Jake Blackmore

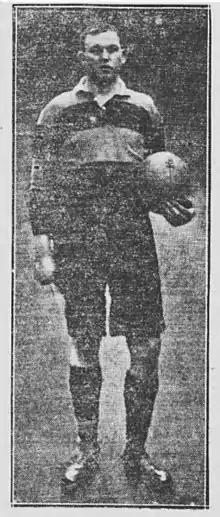
Blackmore in 1909

Joseph Henry "Jake" Blackmore (10 March 1883 - 26 March 1964) was an international rugby forward who played rugby union for Abertillery and rugby league with Hull Kingston Rovers. He won a single cap for Wales under the rugby union code and then represented his country at rugby league in two matches between 1910 and 1911. Despite winning only one cap, he became a Triple Crown winning player when he played in the opening game of the 1909 Home Nations Championship.